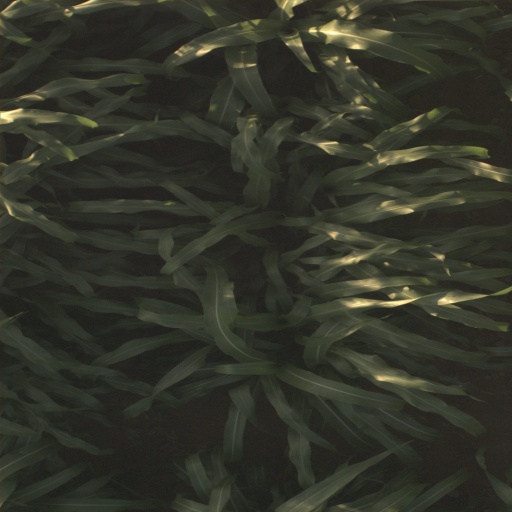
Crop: sorghum